Hobbit

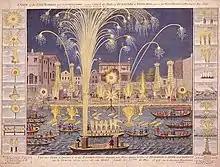
Fireworks (England's Royal Fireworks of 1749 pictured) are among the anachronistically modern material features of hobbits' lives.

Hobbits traditionally live in "hobbit-holes", or "smials", underground homes found in hillsides, downs, and banks, though others lived in houses. It has been suggested that the soil or ground of the Shire consists of loess and that this facilitates the construction of hobbit-holes. Loess is a yellow soil, which would explain the colour of the Brandywine River, and the nature of the bricks made at Stock, the main Shire brickyard. Hobbit architecture favours round doors and windows.